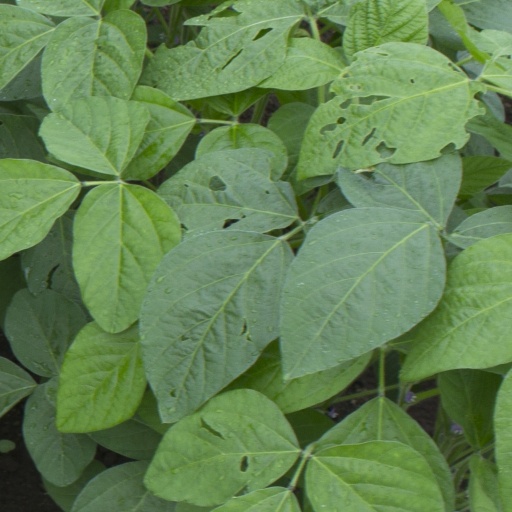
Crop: soybean